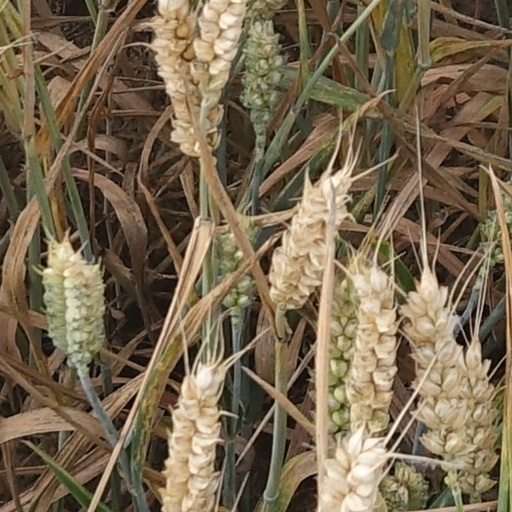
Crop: wheat